Riddler

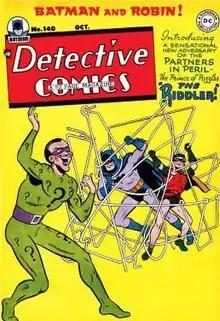
Cover of "Detective Comics" #140 (October 1948), the first appearance of the Riddler. Art by Win Mortimer. (note the Riddler Puzzle trap in this drawing was actually used in an episode of Batman when John Astin guest starred as the Riddler)

The character's origin story recounts Edward Nigma's fascination with puzzles from a young age. After a teacher announces that a contest will be held over who can solve a puzzle the fastest, Nigma sets his sights on winning this, craving the glory and satisfaction that will come with the victory. He breaks into the school at night to practice the puzzle until he is able to solve it in under a minute. Due to this he wins the contest and is given a book of riddles as a prize. His cheating rewarded, Edward embraced the mastery of puzzles of all kinds, eventually becoming a carnival employee who excelled at cheating his customers out of their money with his bizarre puzzles and mind games. He soon finds themselves longing for greater challenges and thrills and dons the disguise of the "Riddler" to challenge Batman, believing him to be a worthy adversary. In his first encounter with the Dynamic Duo, Riddler first tried to confound the crime-fighters with his infamous double-entry Riddle Clues and then tried to kill them both in a booby-trapped glass maze on a pier, sealing the door so they could not leave the structure before it exploded, only for Batman and Robin to escape and the Riddler "vanishing" after getting knocked into the sea by the explosion, leaving only his trademark "?" floating in the water.